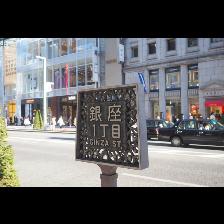
Label: Human